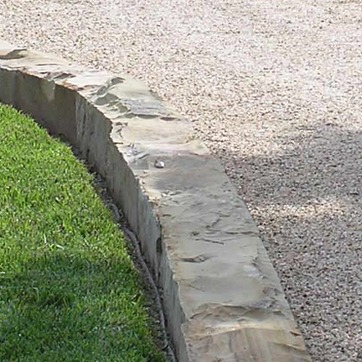
Material: stone